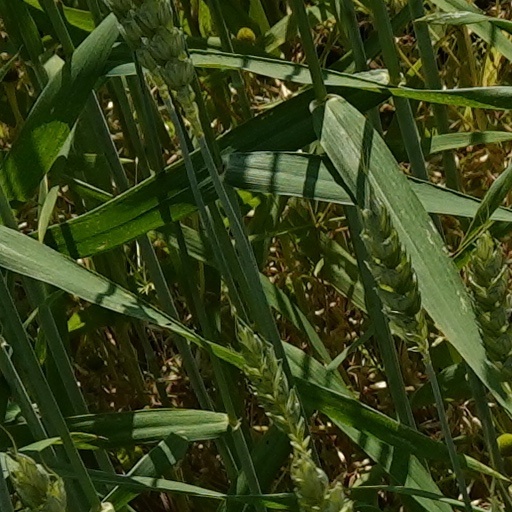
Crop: wheat